Scars of Dracula

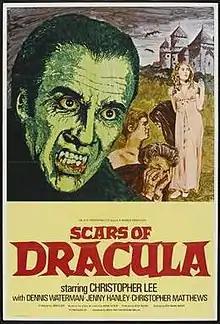
Theatrical release poster

Scars of Dracula is a 1970 British horror film directed by Roy Ward Baker for Hammer Films. It stars Christopher Lee as Count Dracula, along with Dennis Waterman, Jenny Hanley, Patrick Troughton, and Michael Gwynn.